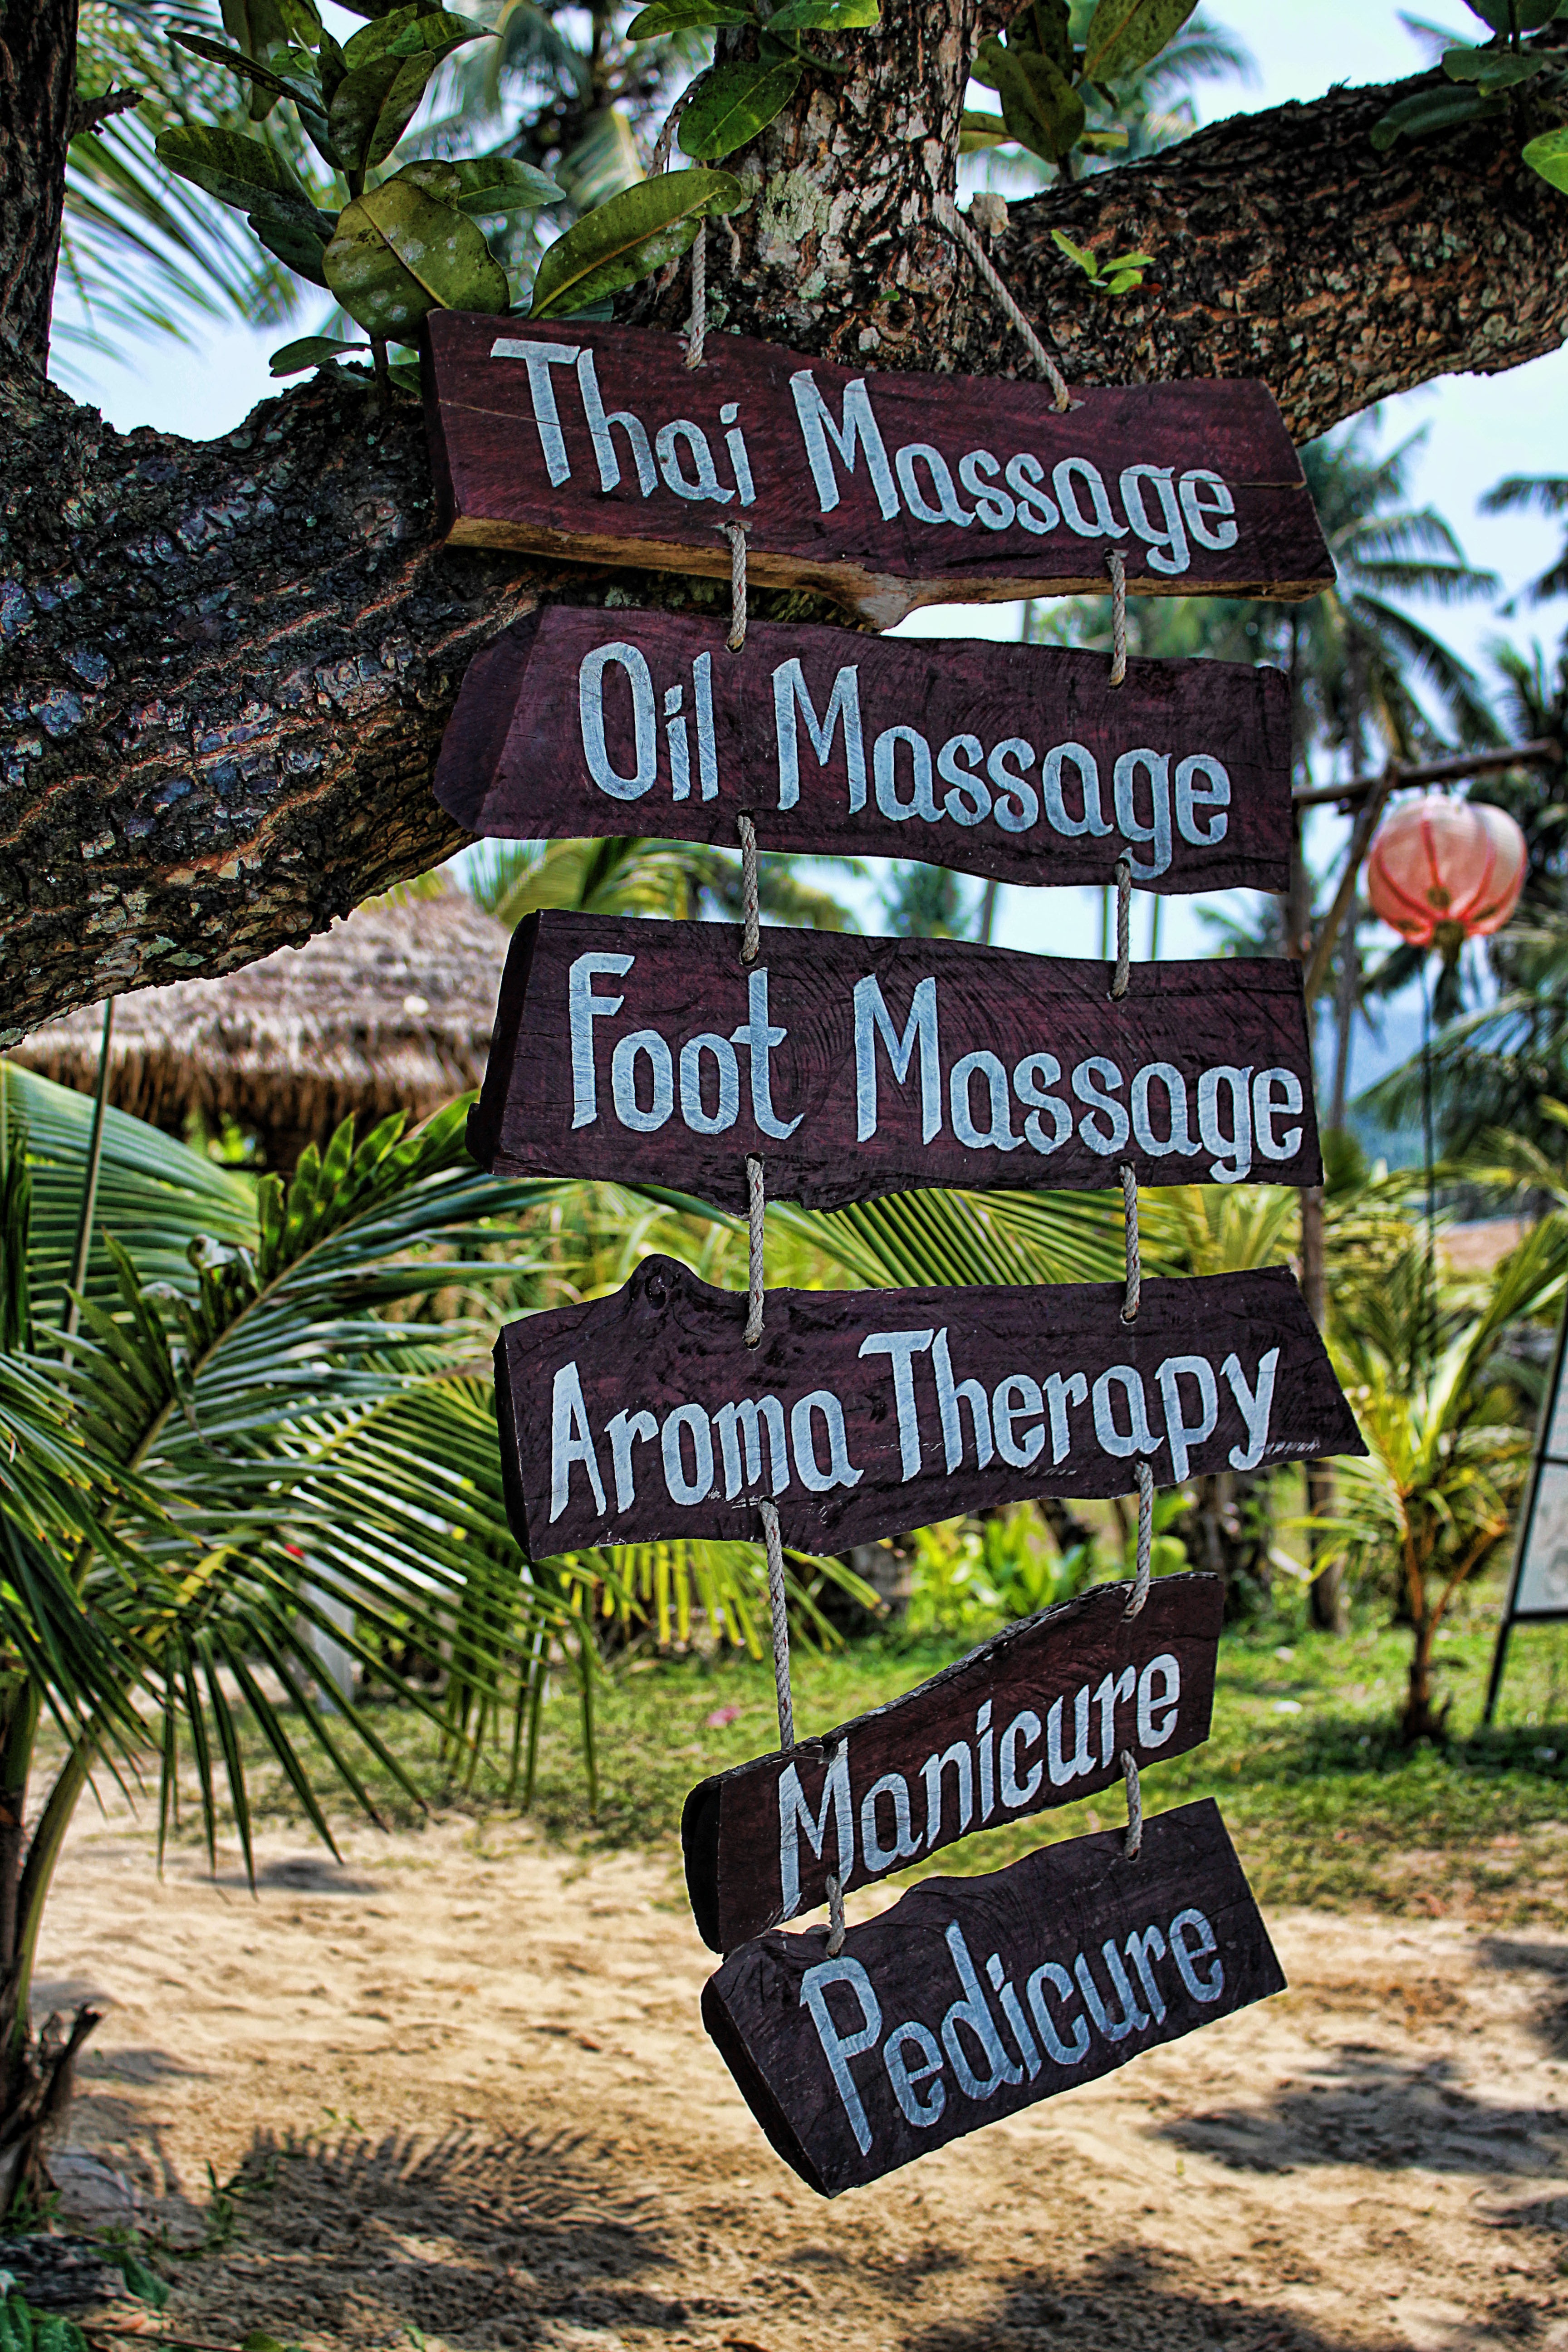
board, wood, sun, vacation, sign, palm, community, holiday, brown, tourism, signage, shield, massage